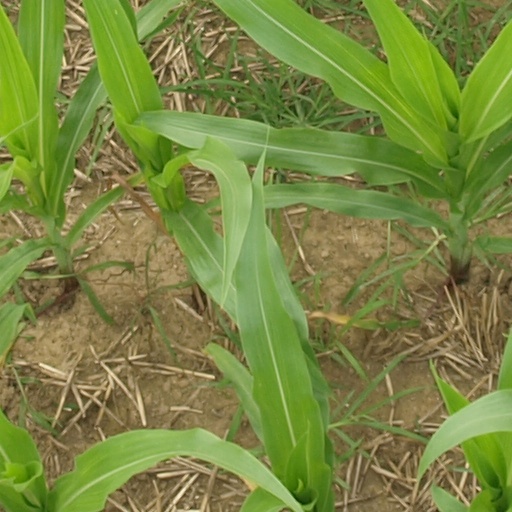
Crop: maize; corn